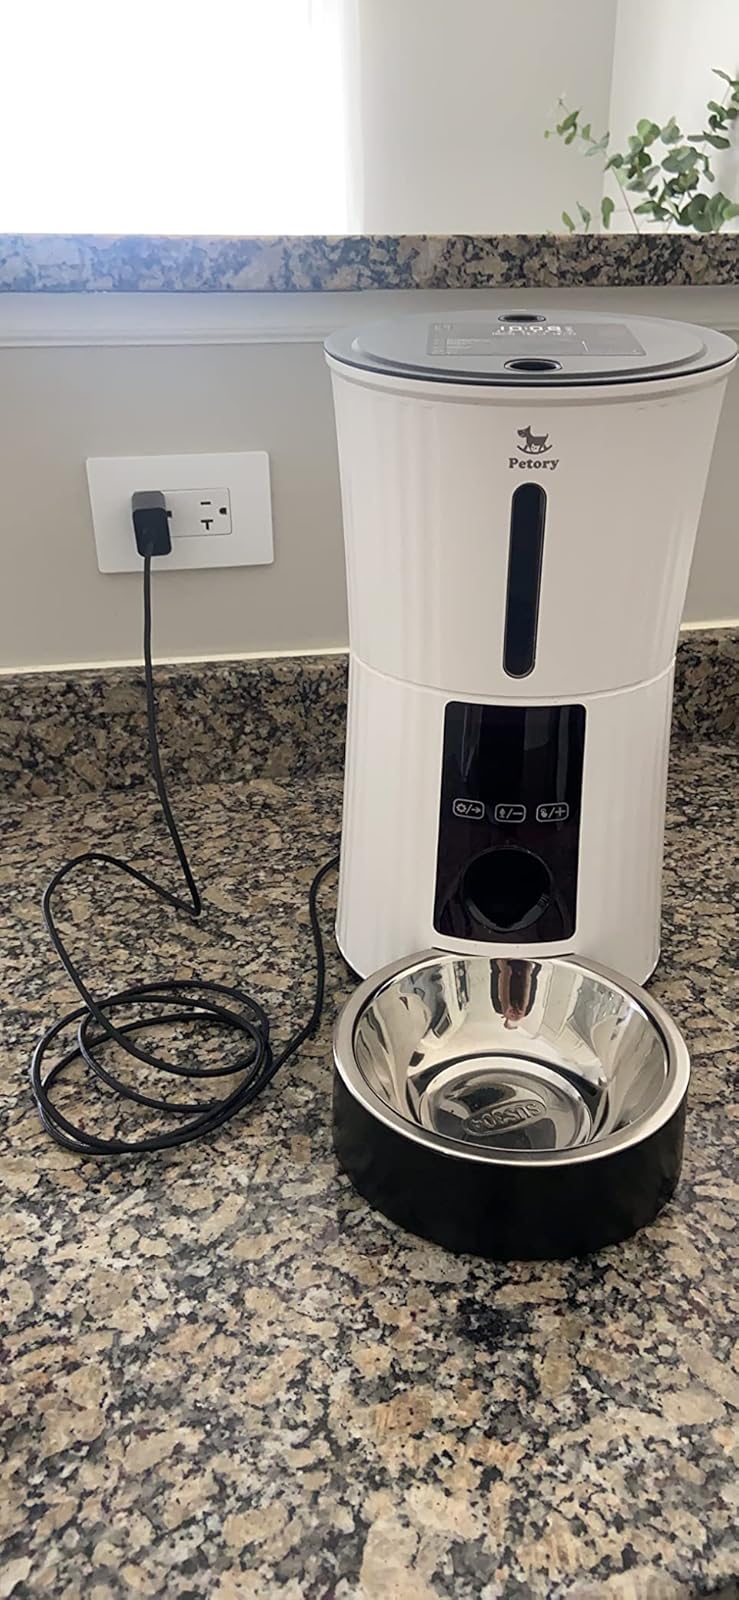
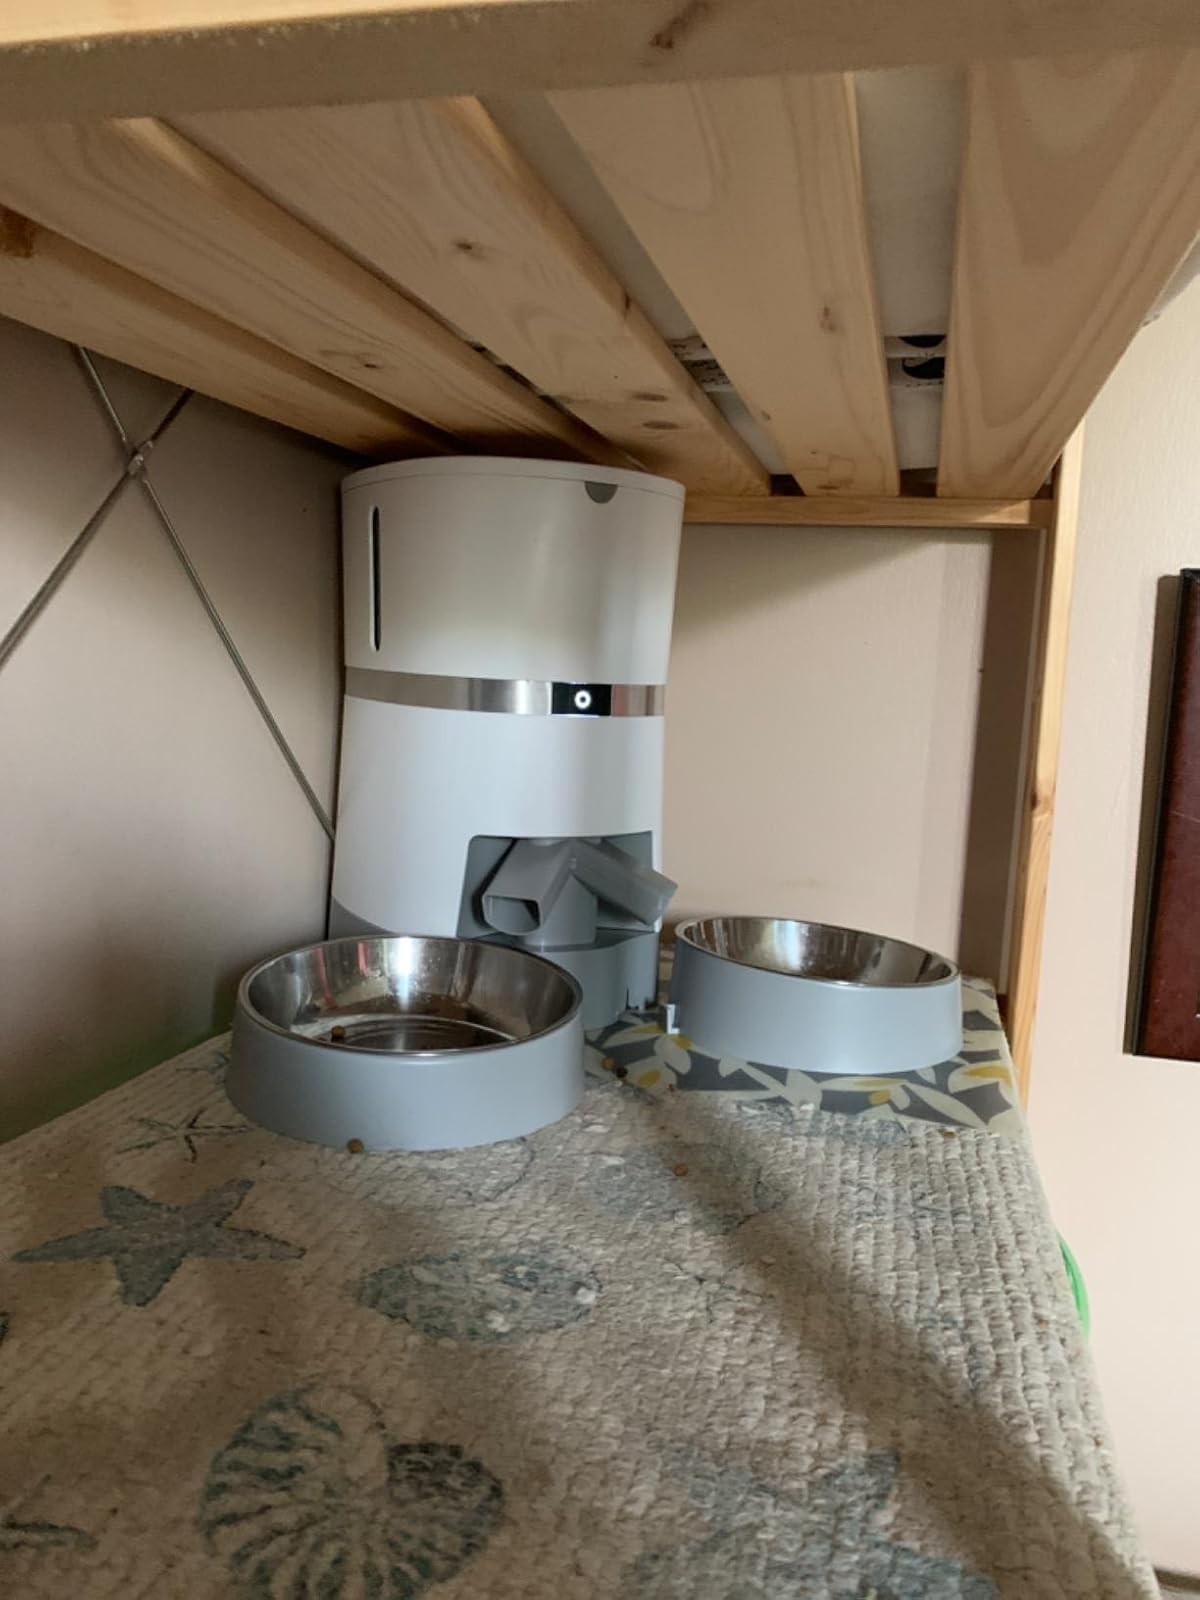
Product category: items_feeder
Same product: no